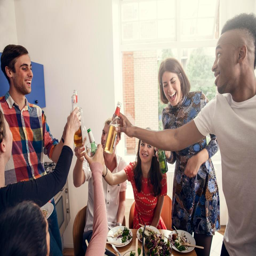
and if you must enjoy yourself at the party , do not try and keep up with your younger friends as you will feel it the next day